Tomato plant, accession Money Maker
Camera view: tilt-top (135 deg); turntable rotation: 90 degrees
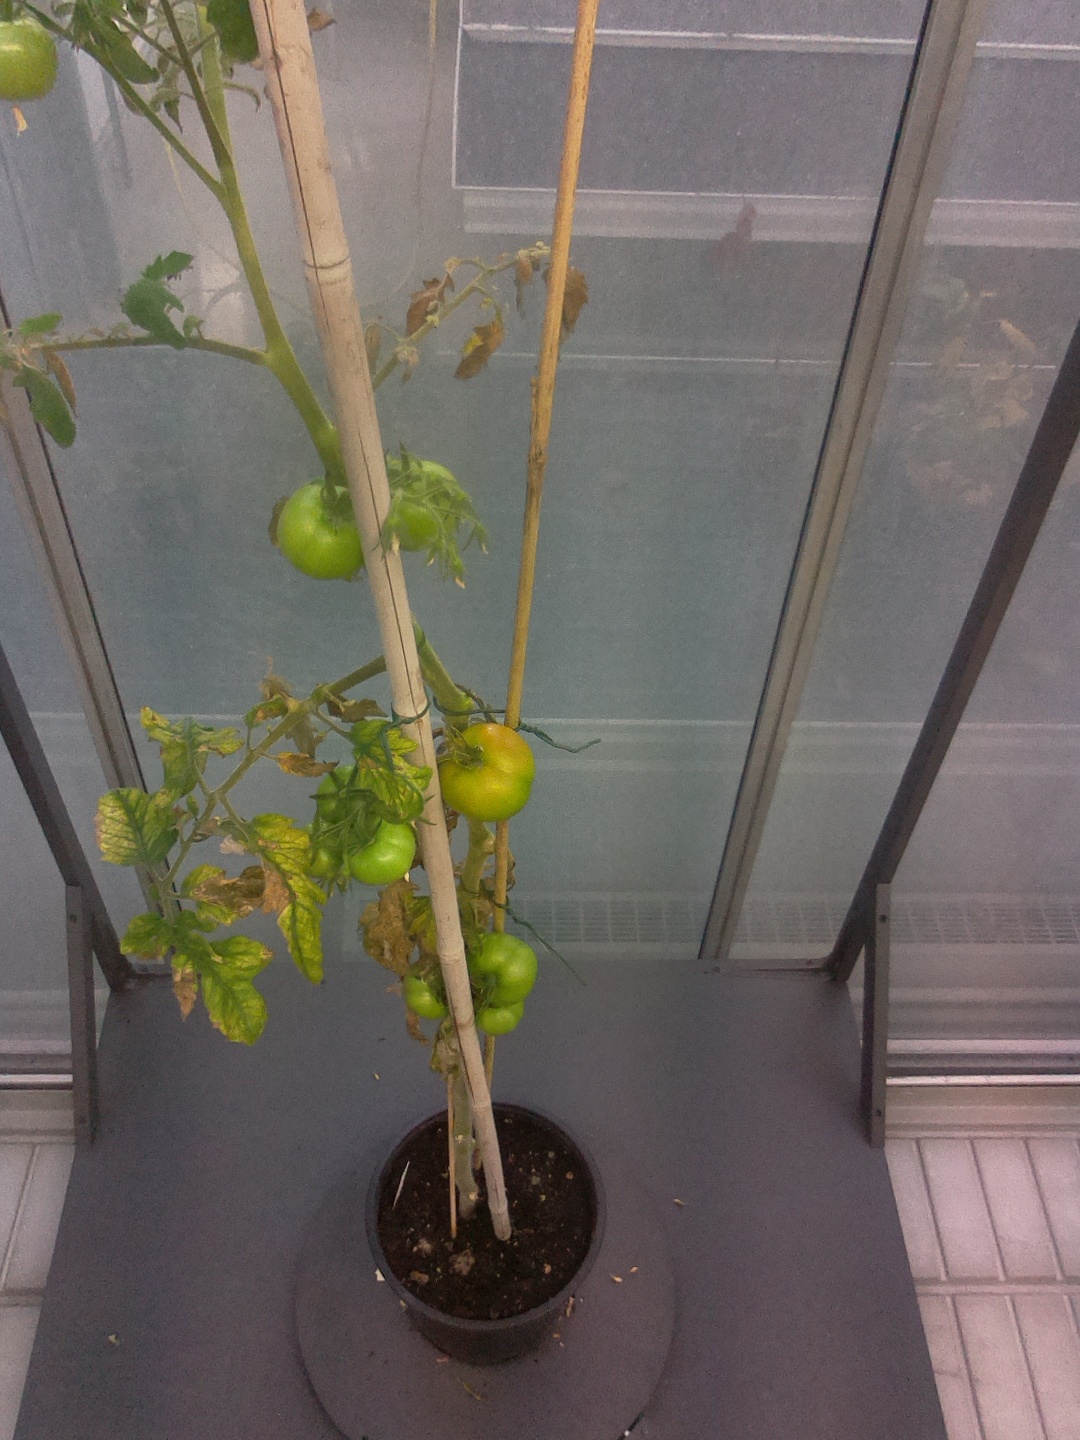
BBCH growth stage 79: 90% -100% of final fruit size